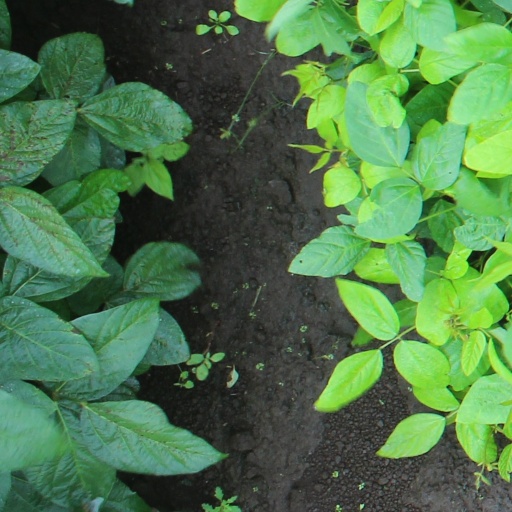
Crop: soybean